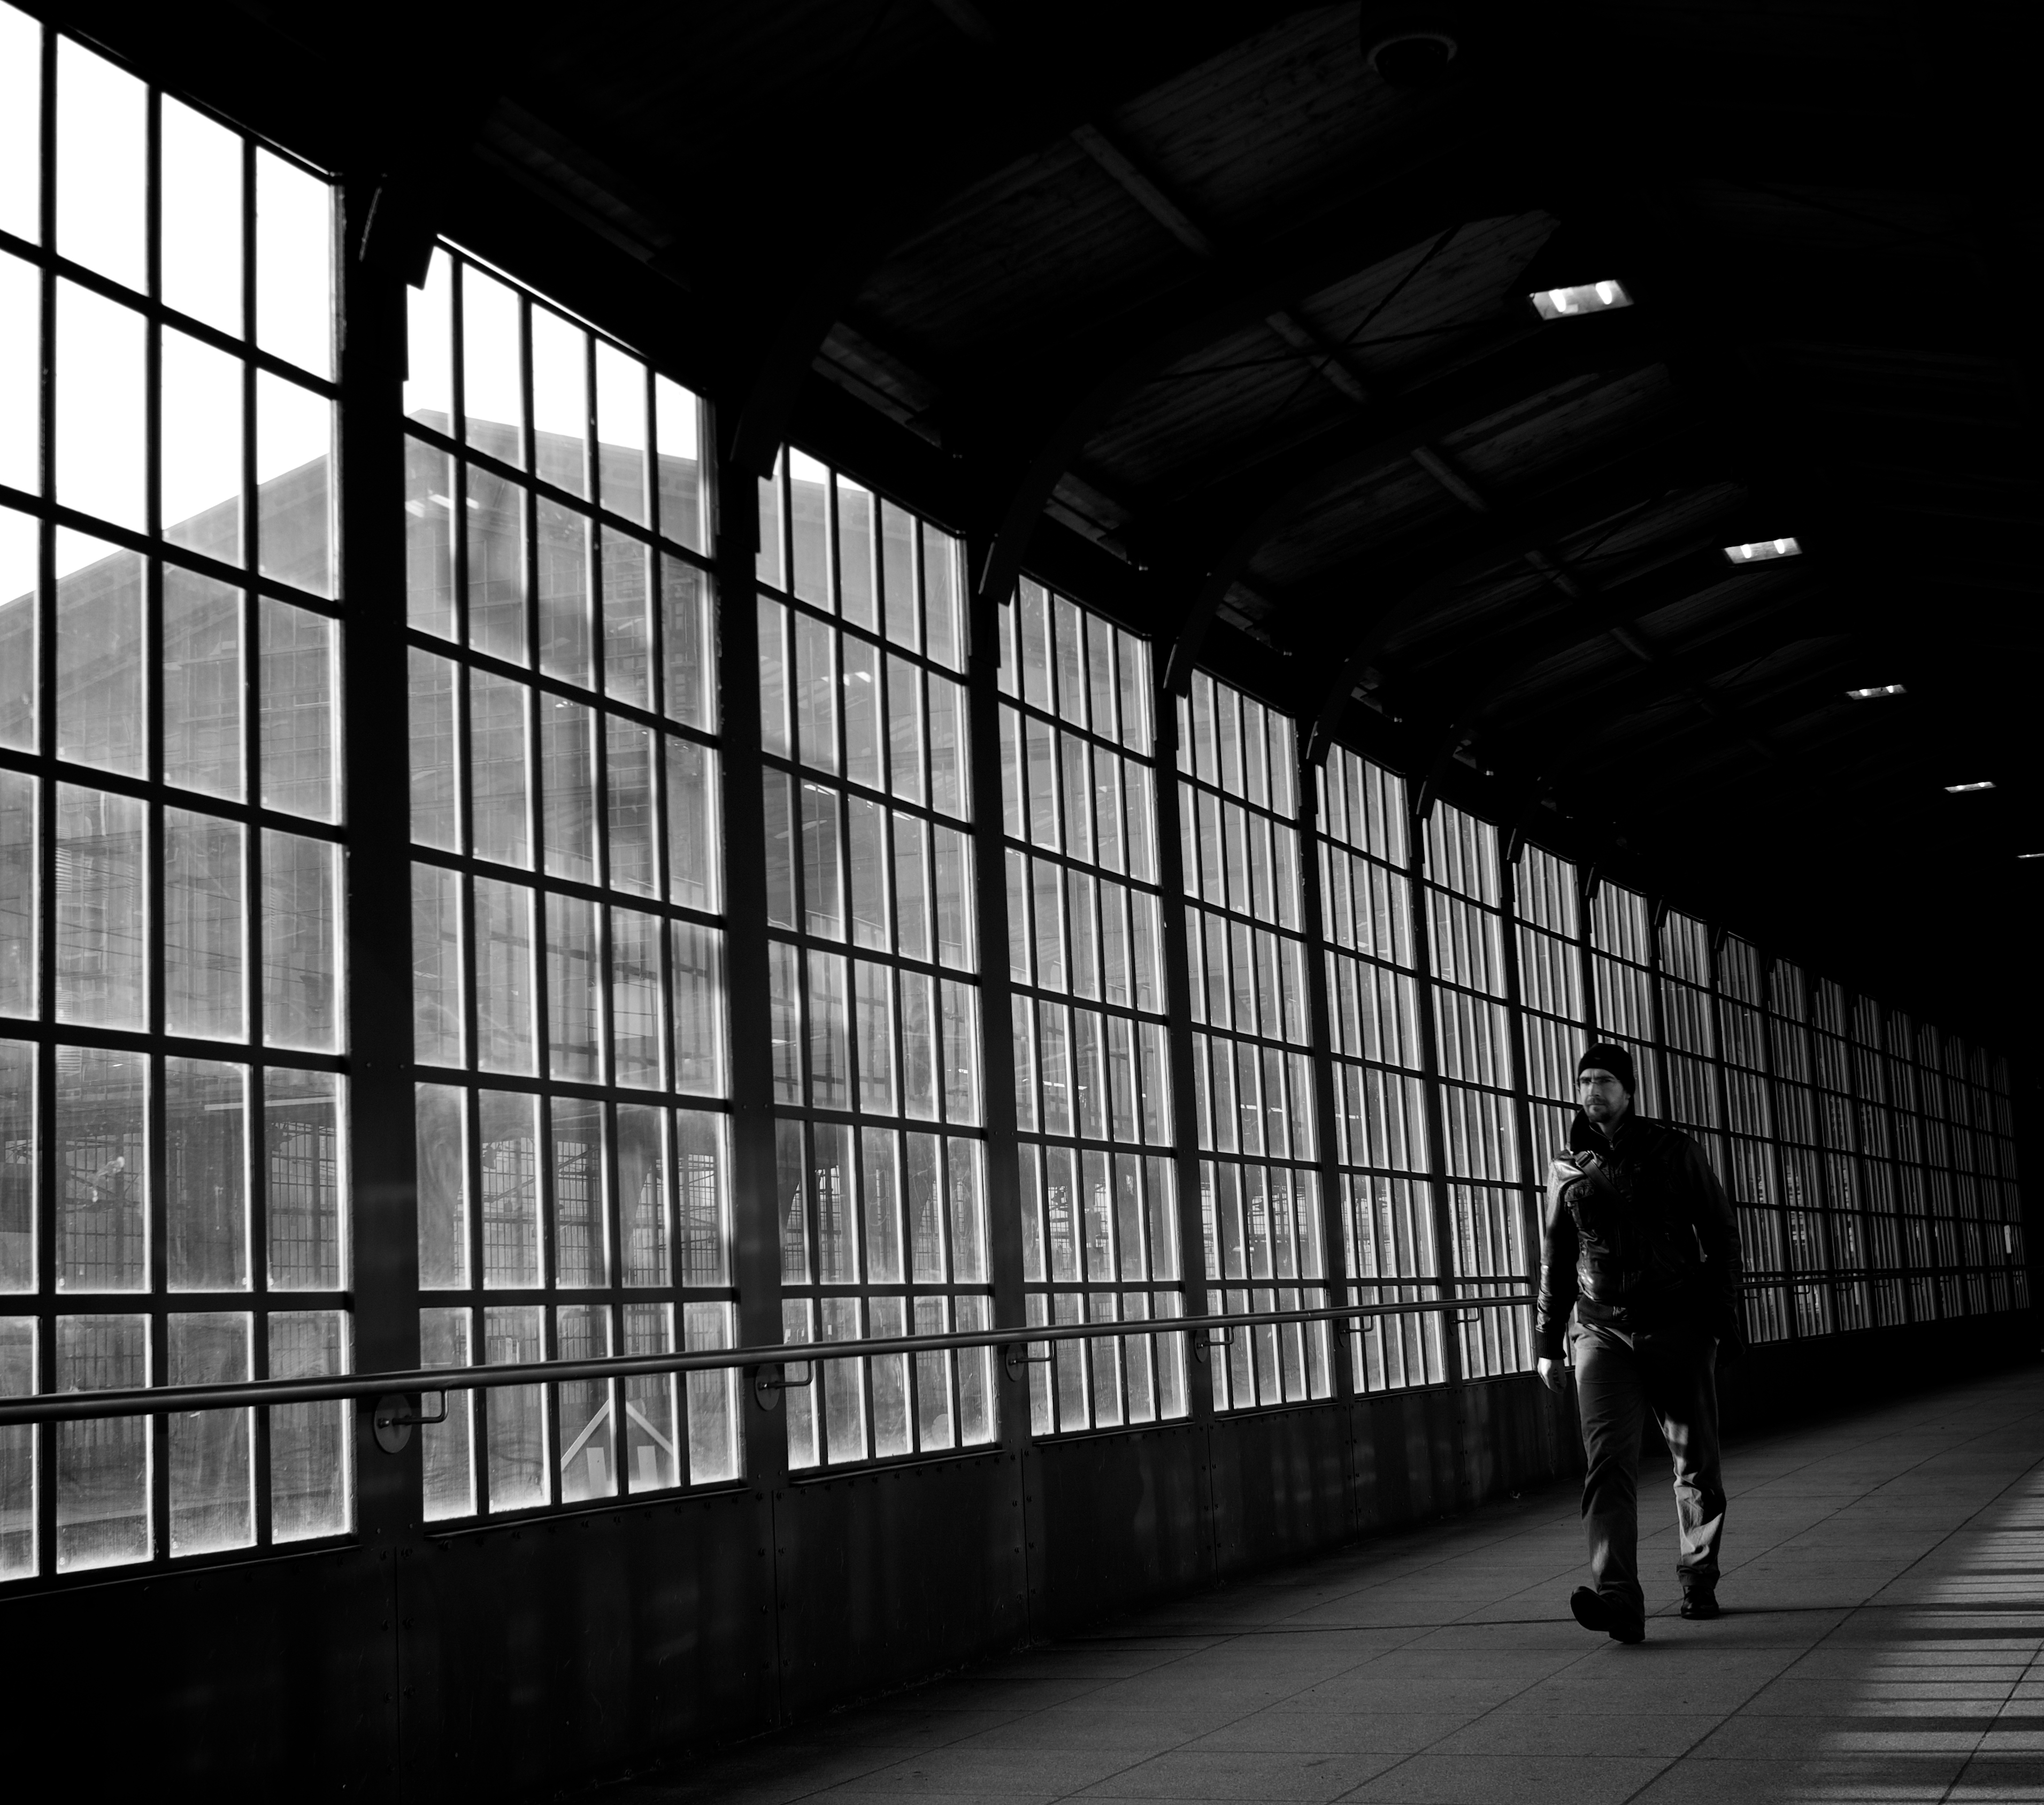
light, black and white, architecture, white, street, photography, building, ebook, line, training, darkness, black, monochrome, streetphotography, flickr, thomas, video, symmetry, olympus, omd, fuji, shape, leica, monochrom, leuthard, hcb, thomasleuthard, urban area, monochrome photography